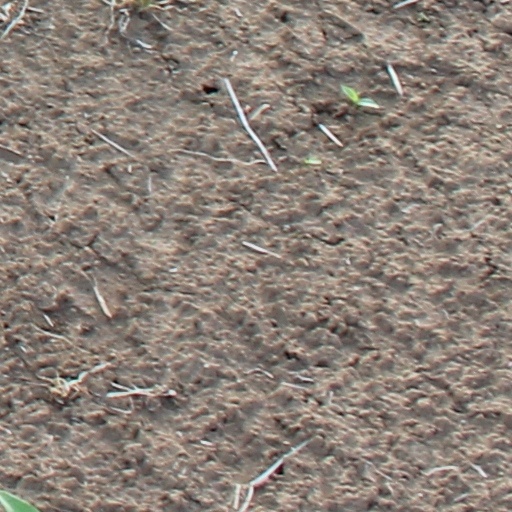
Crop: wheat